Lake Bunyonyi

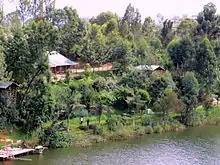
Camp on the shore of Lake Bunyonyi

In 1921, English missionary Leonard Sharp came to this part of Uganda and in 1931 established a leprosy treatment centre on the then uninhabited Bwama island. A church, patient quarters (model villages), and a medical facility were built, while Sharp settled on Njuyeera Island (probably meaning "white cottage" after the similarity of the doctor's small white house to Sharp's father's house in Shanklin, now The White House Hotel). The rationale of the leprosy colony was that of "voluntary segregation'", where the provision of a happy community to live in would attract leprosy sufferers, so removing them from the communities where they might infect others.